Paul Triquet

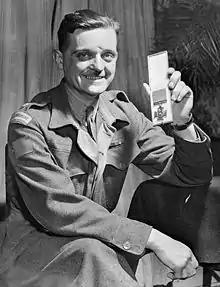
Paul Triquet

Brigadier-General Paul Triquet (April 2, 1910 – August 8, 1980) was a Canadian recipient of the Victoria Cross (VC), the highest and most prestigious award for valour in the presence of the enemy that can be awarded to British and Commonwealth forces. Triquet held the rank of captain at the time of his VC award and went on to achieve the rank of brigadier-general.